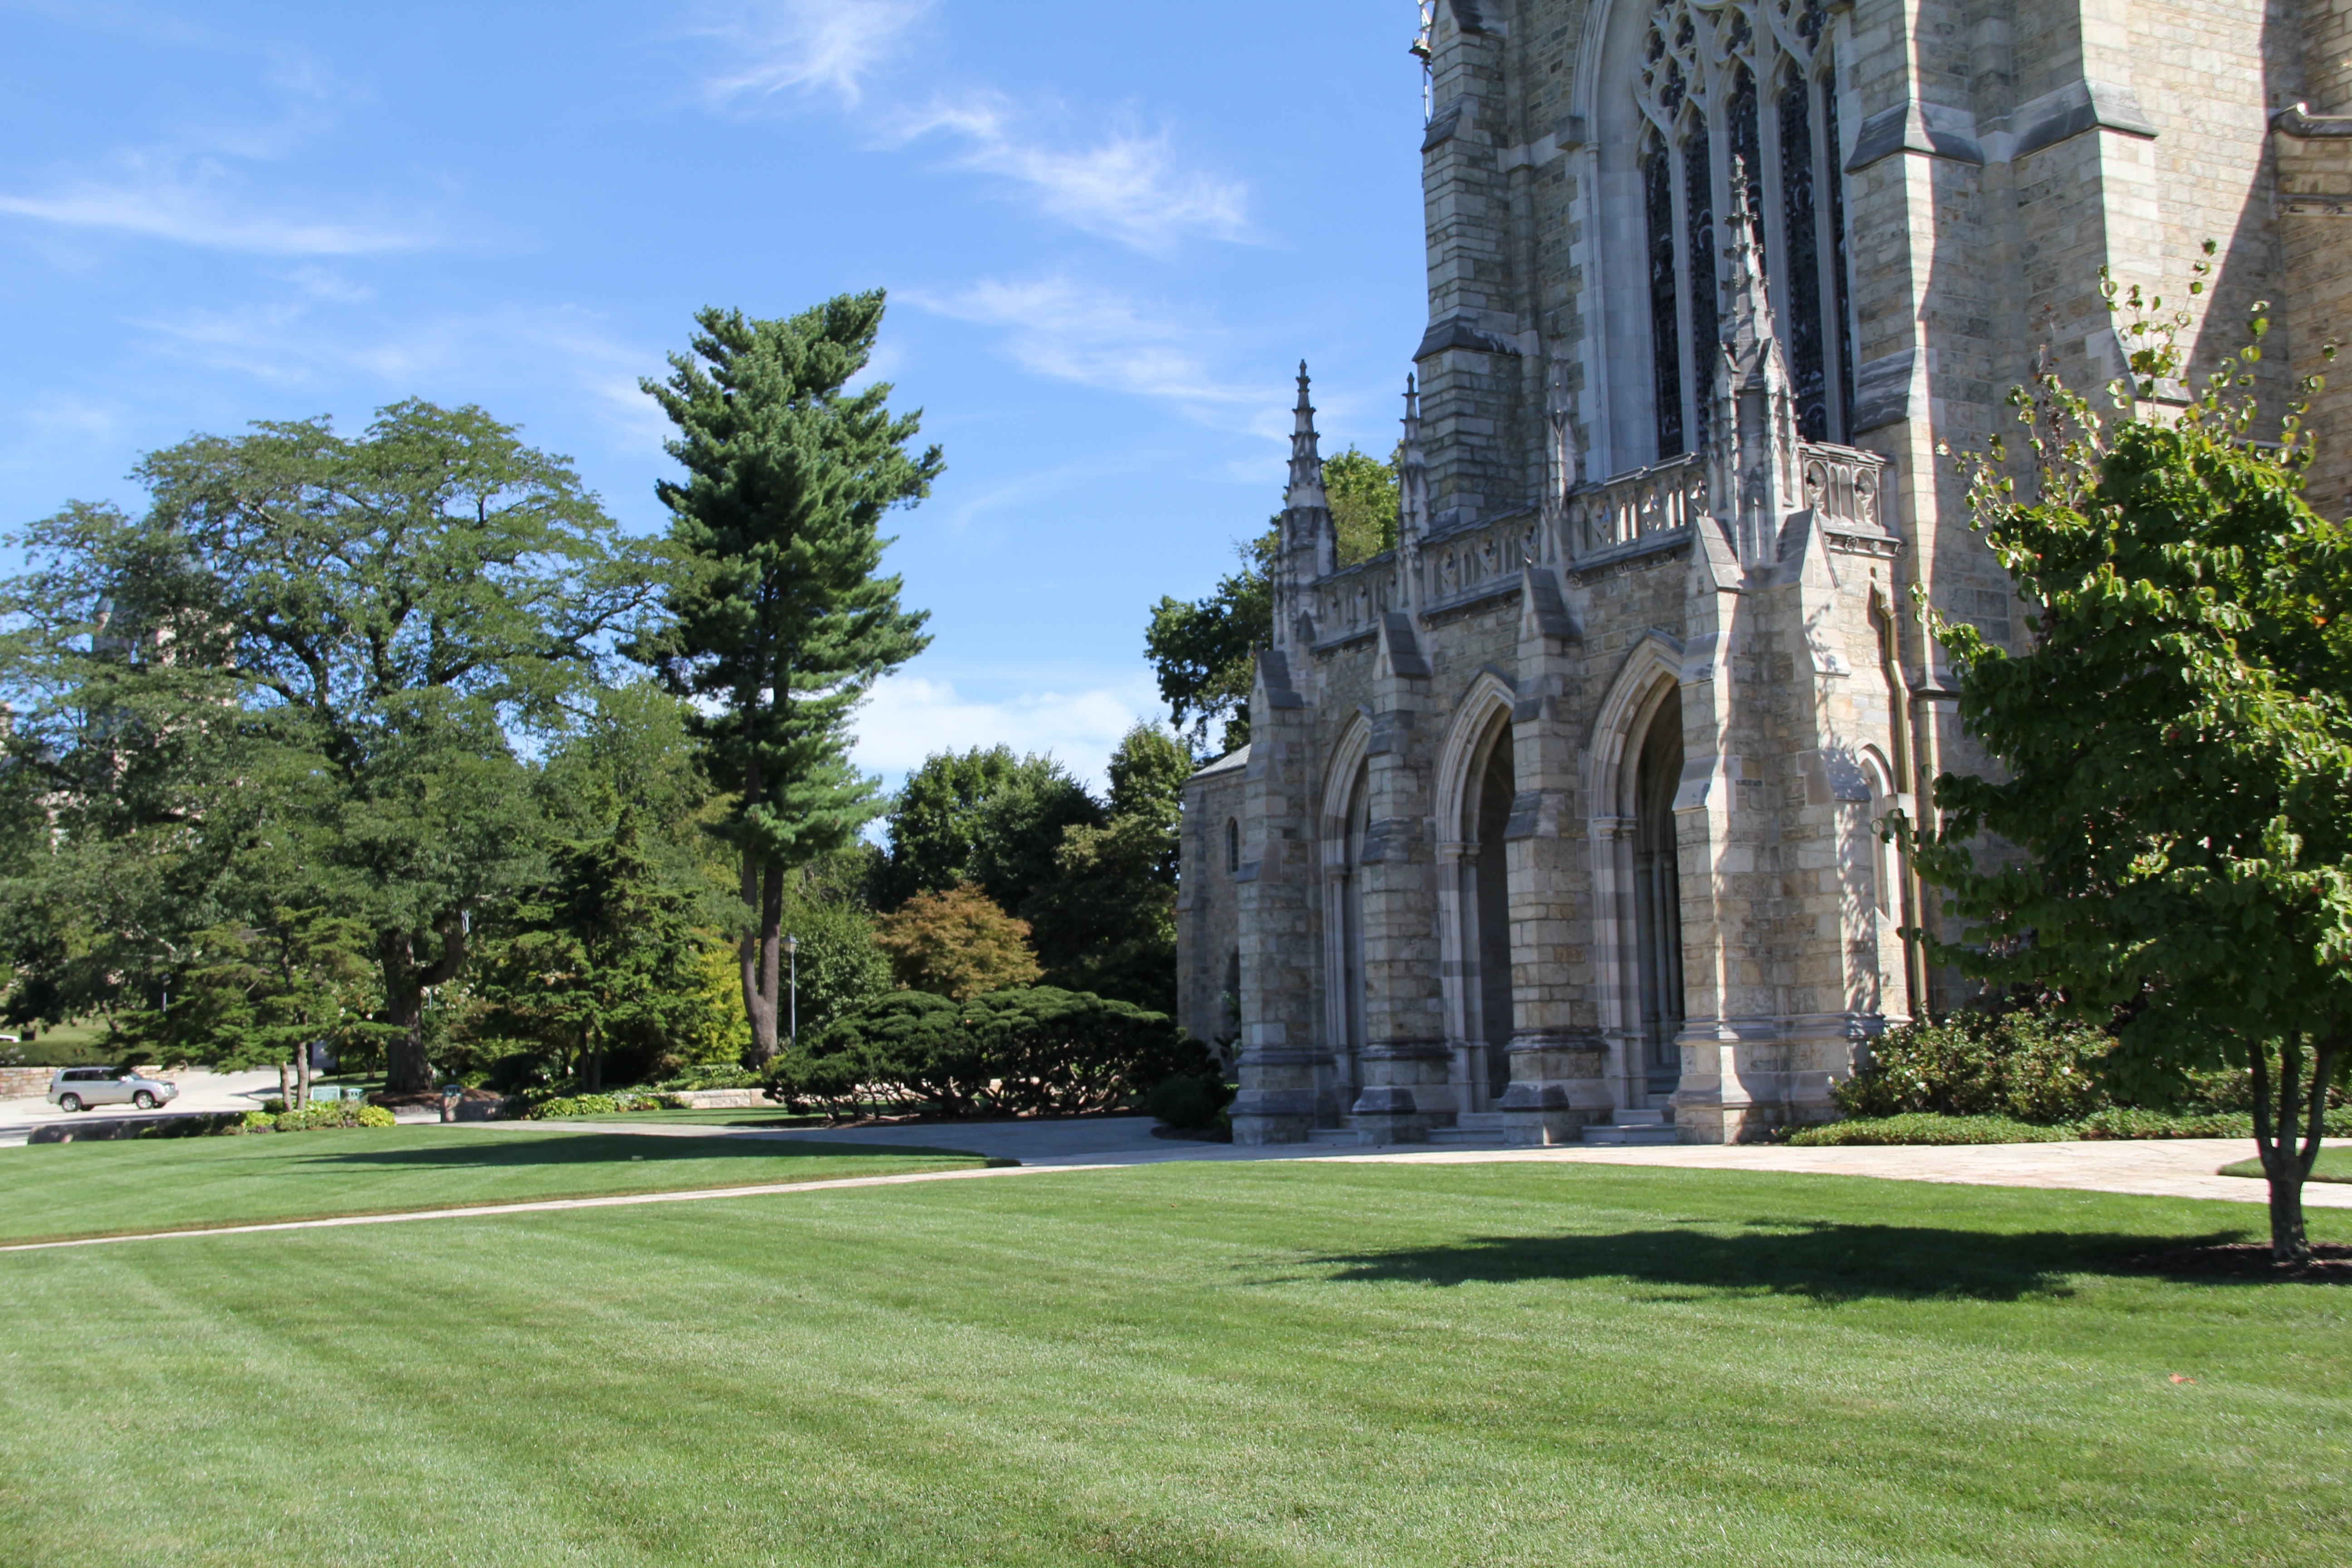
architecture, structure, lawn, mansion, building, landmark, church, cathedral, trees, estate, oxford, stately home